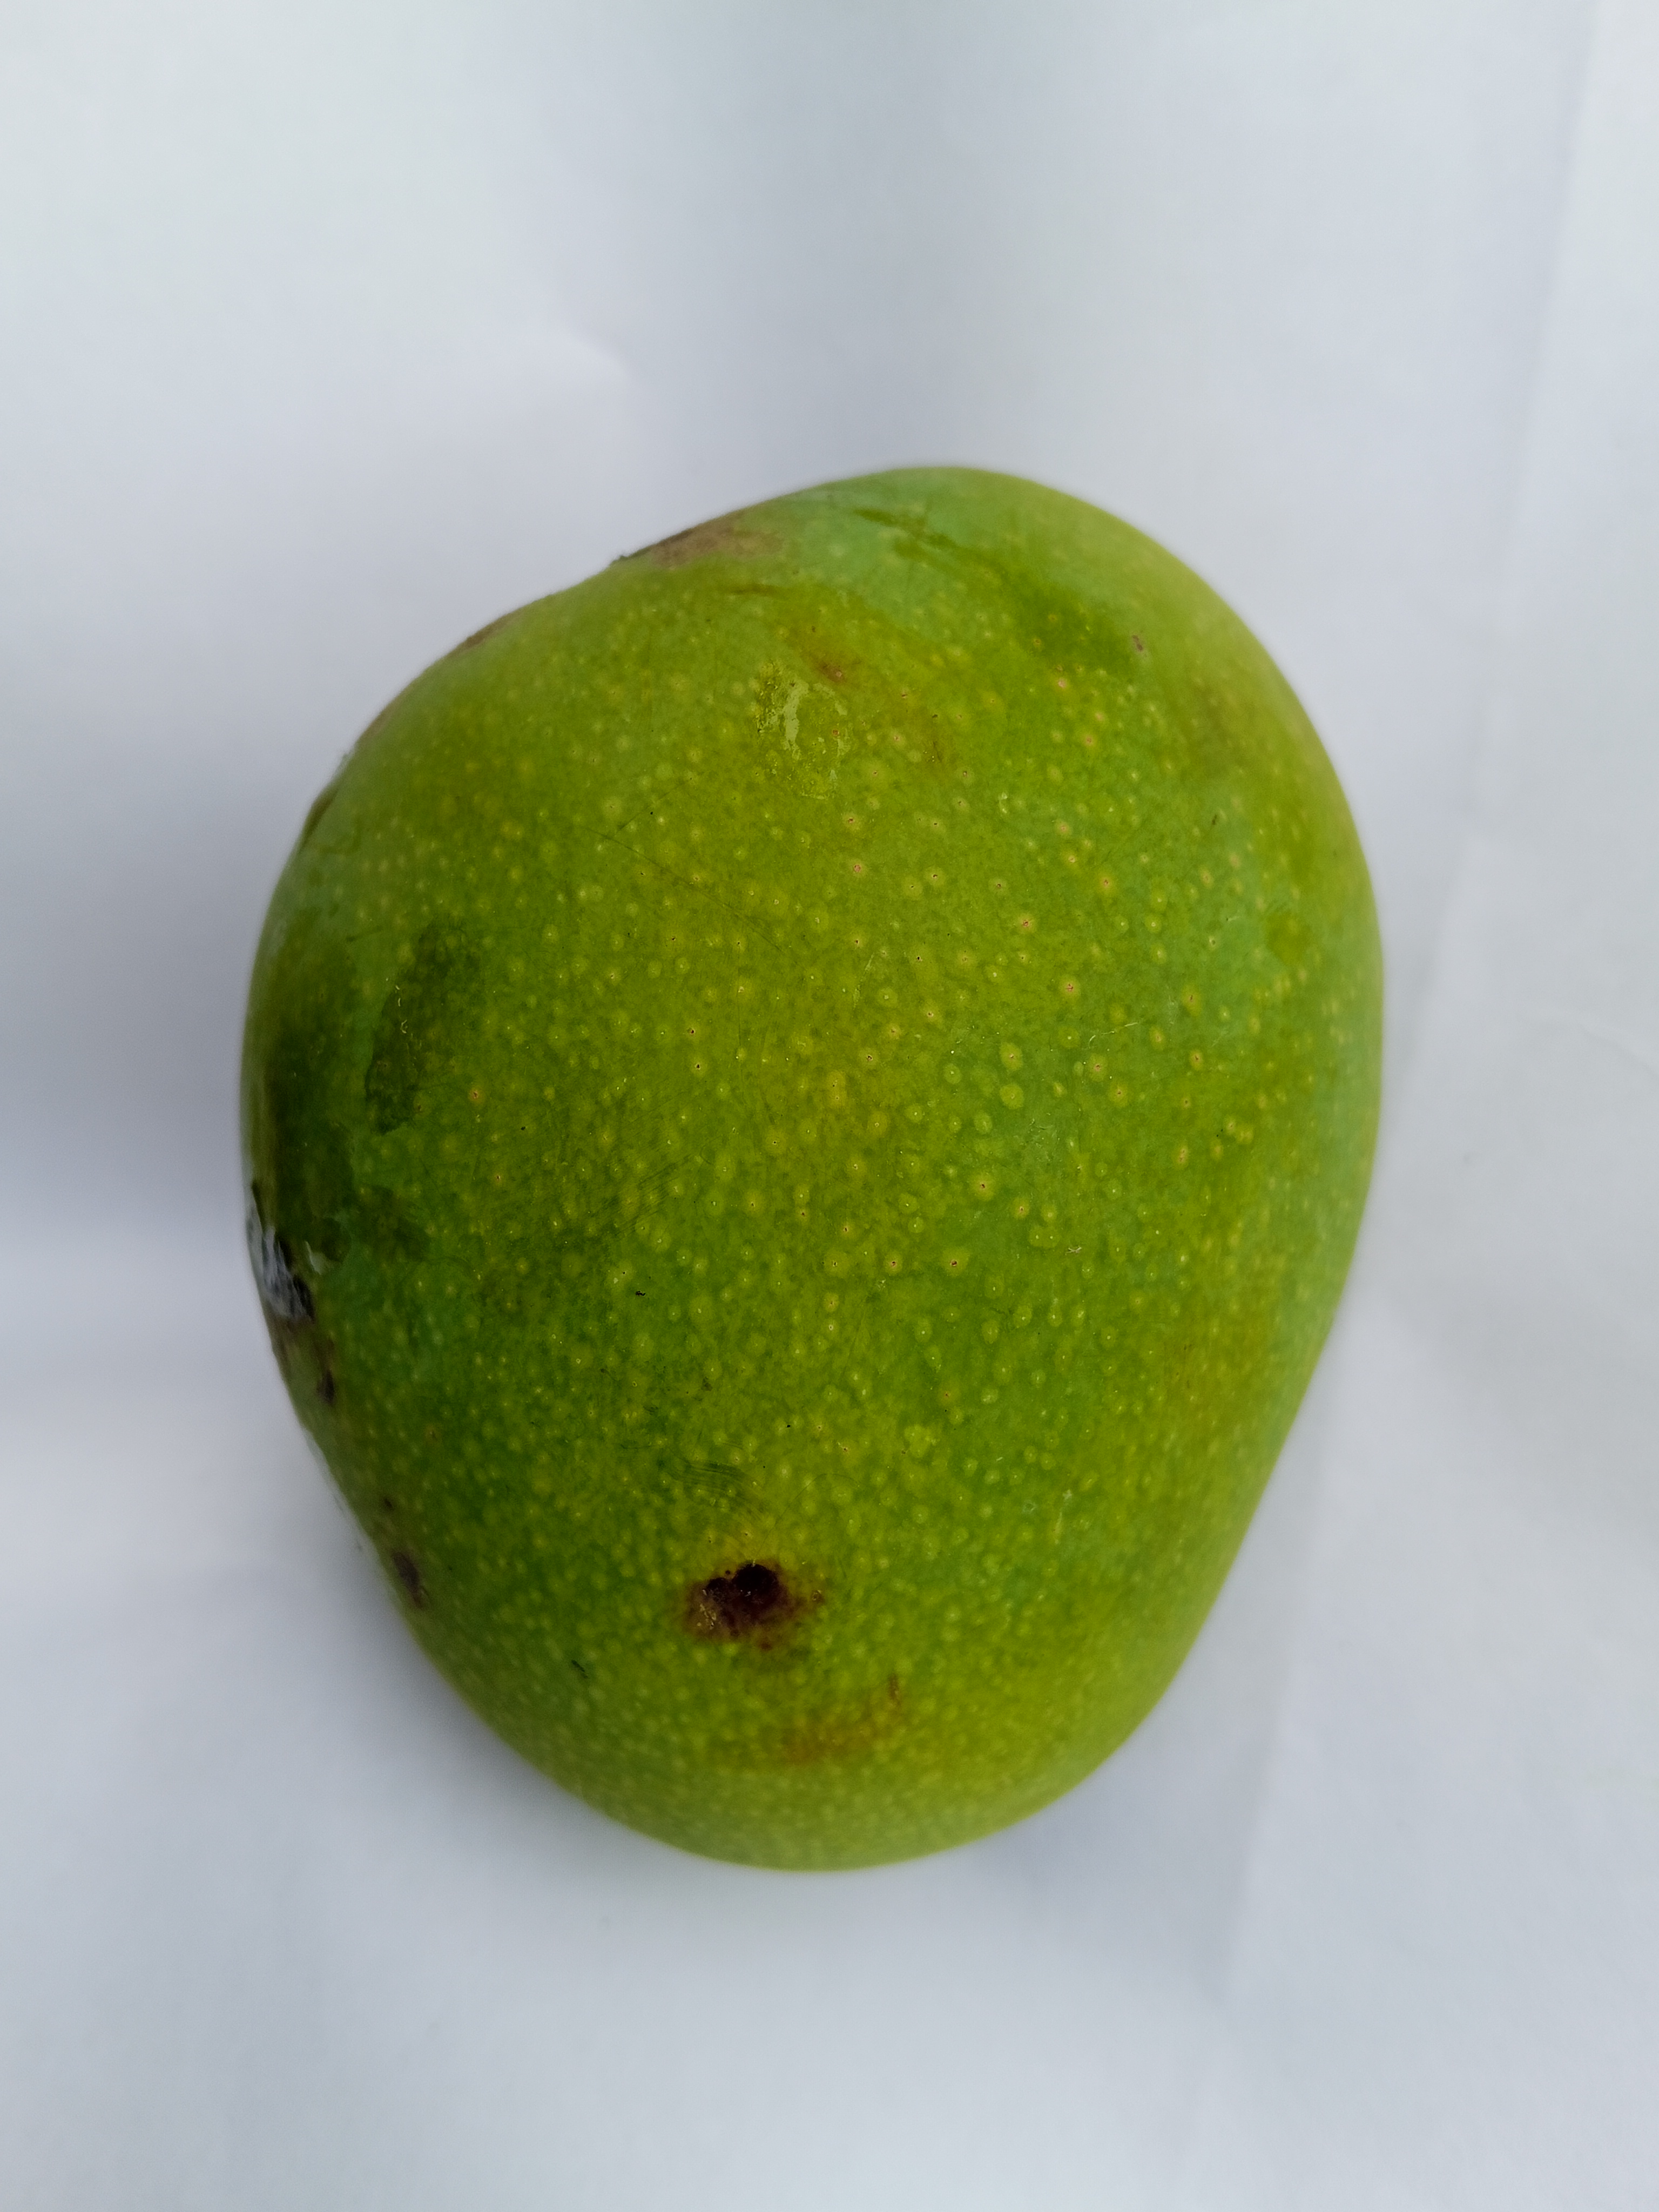
Mango variety: Himsagar